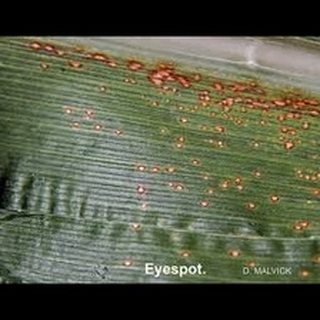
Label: wheat_tan_spot